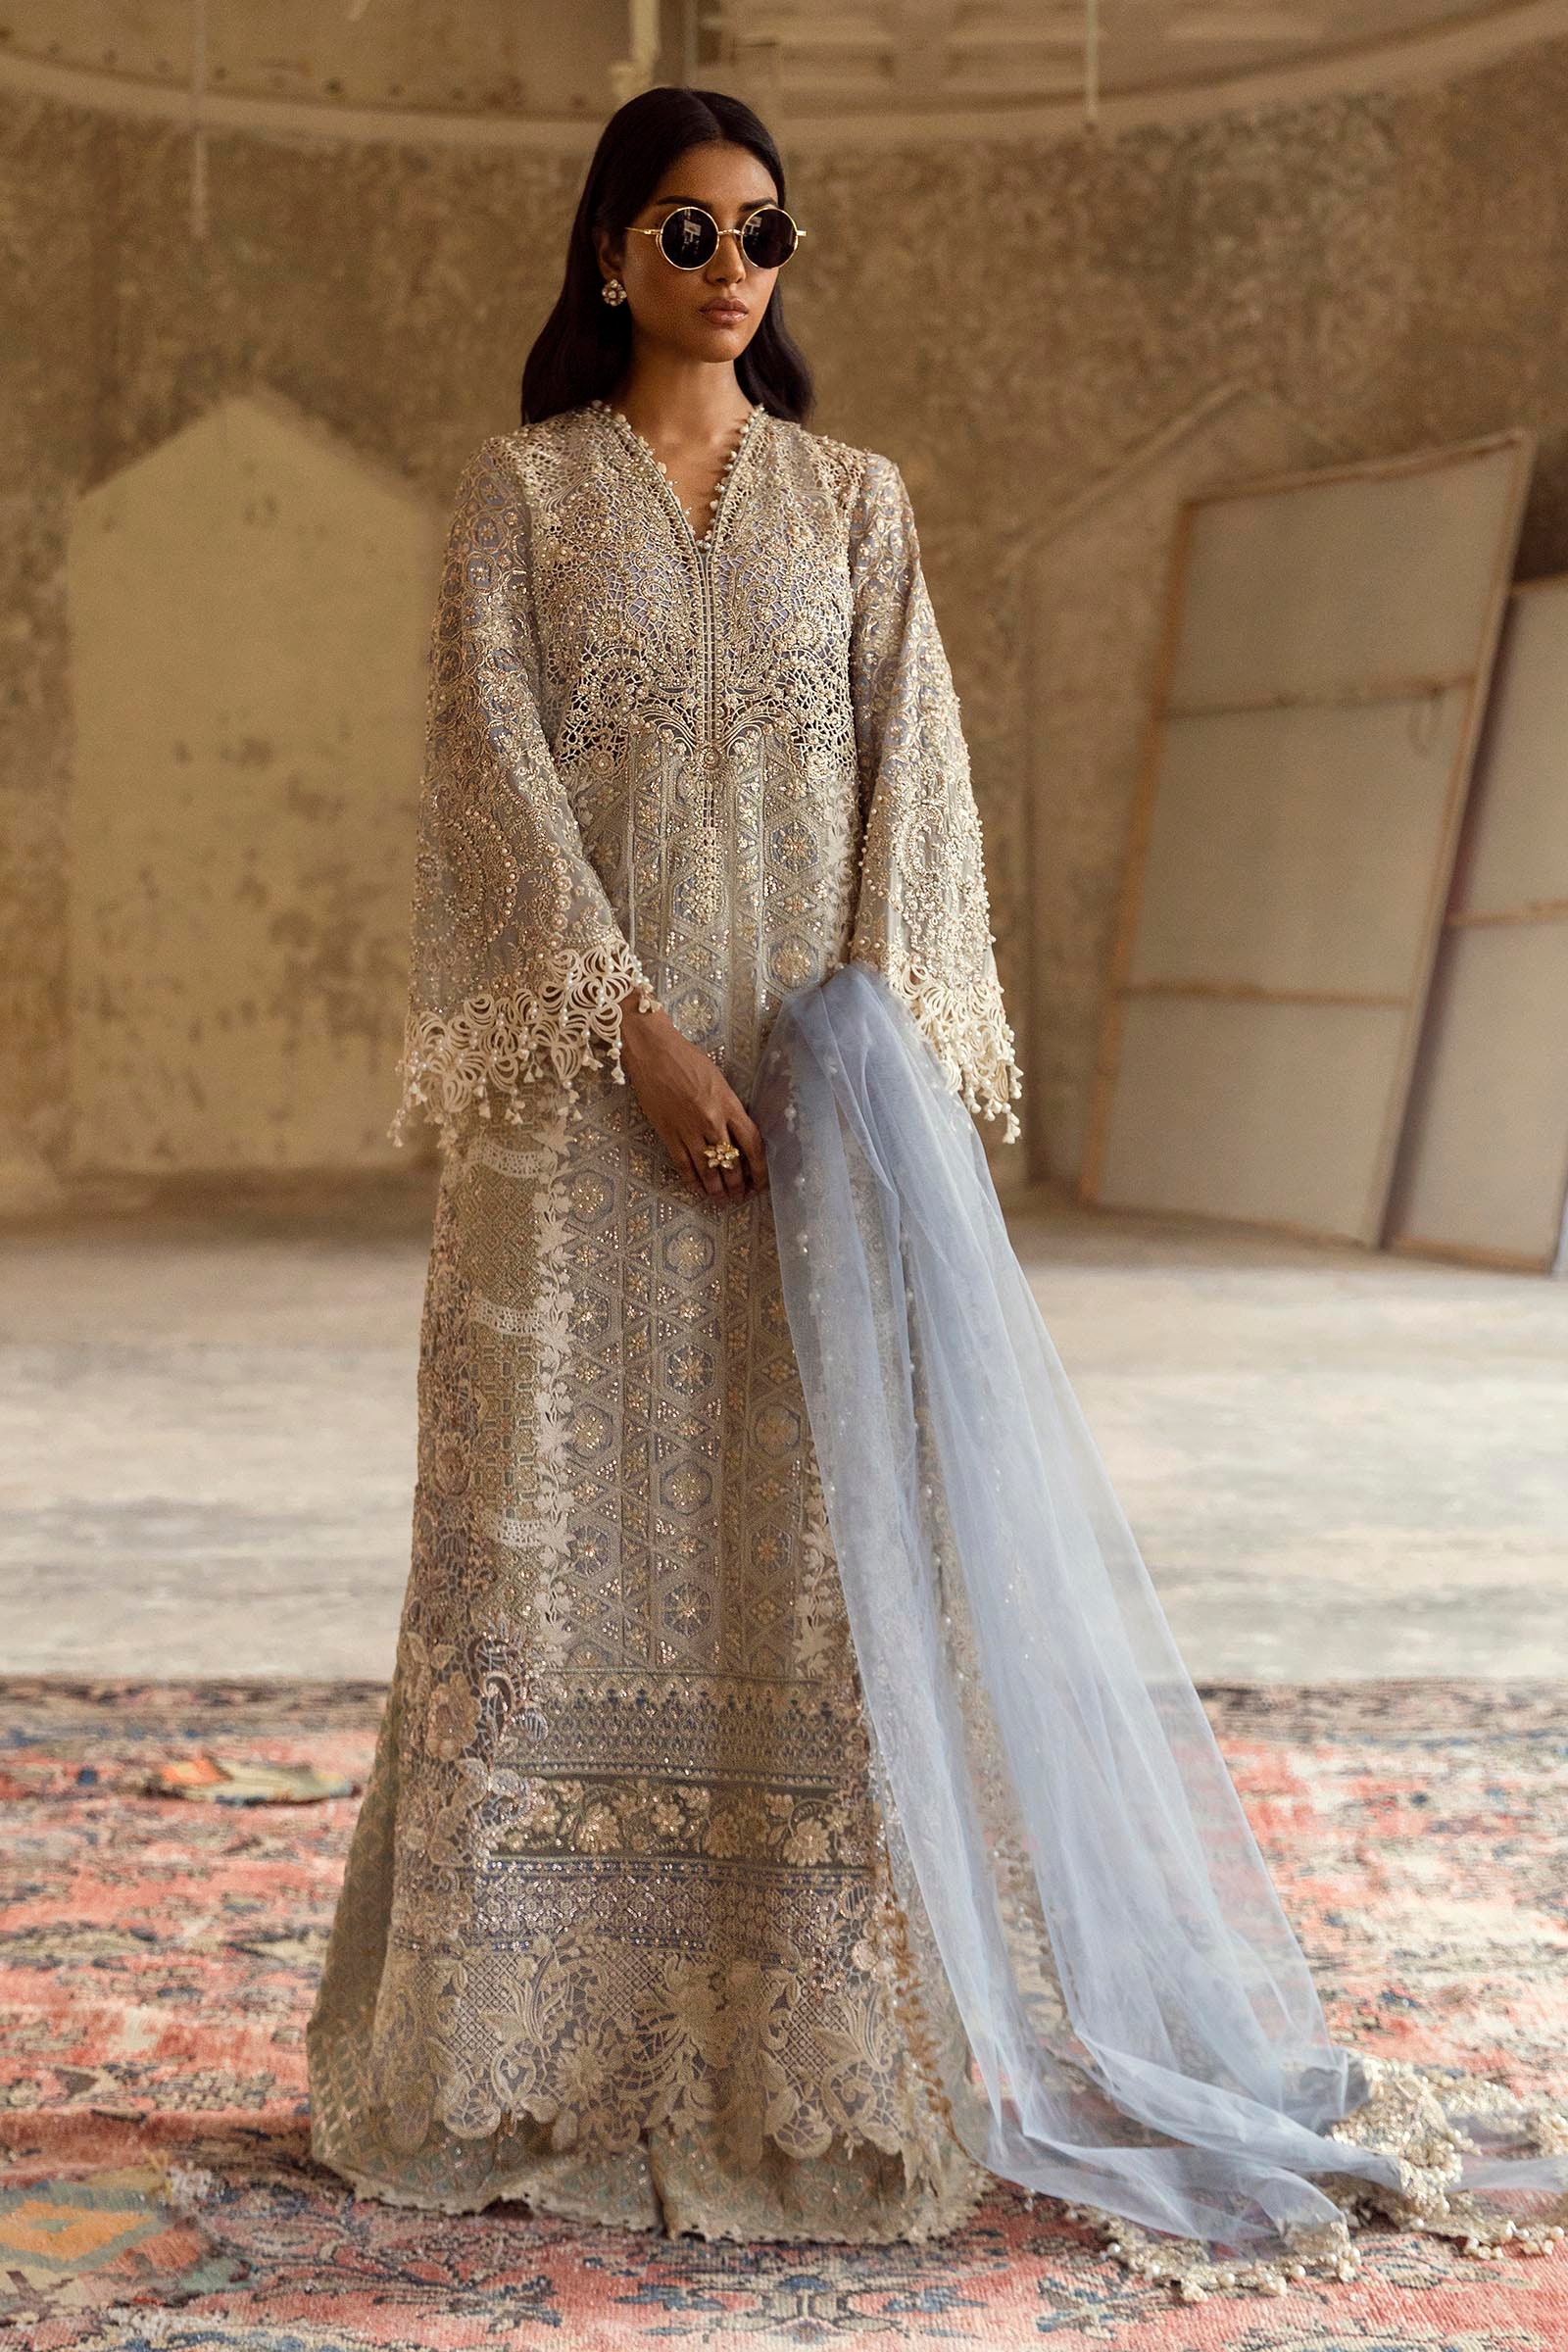
silver embroidered net dupatta